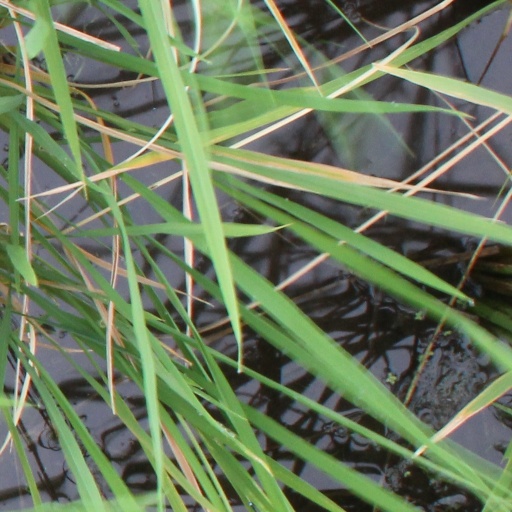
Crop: rice